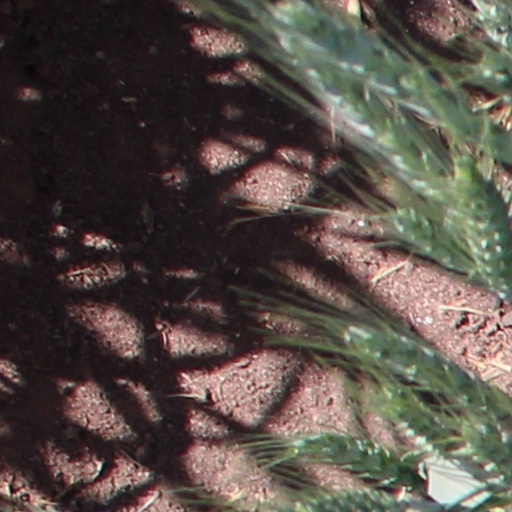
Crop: wheat